Argentina Davis Cup team

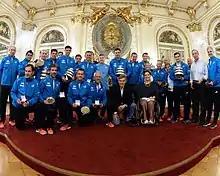
The Argentine team with the trophies won at Casa Rosada, November 2016

Argentina's Davis Cup debut in 1921 started on the wrong foot with a walkover loss to Denmark in the first round. They played their first Davis Cup matches in 1923, losing 1–4 in the first round against Switzerland. After several years of toiling in the regional and preliminary rounds, led by Guillermo Vilas and José Luis Clerc, Argentina reached their first finals in 1981, losing to the United States. After avoiding relegation from the World Group the next year, Argentina reached the semifinals in 1983, losing in Stockholm against the Swedish team.